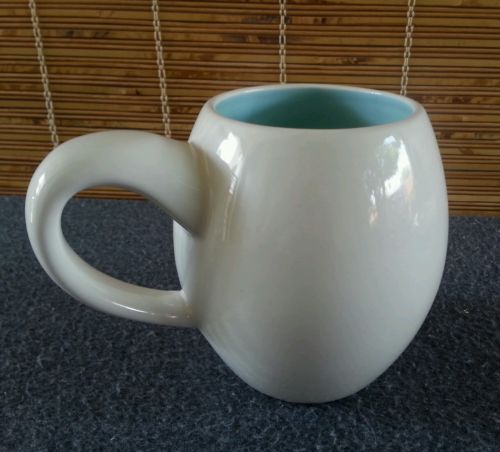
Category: mug